Question: Where is the toilet tank?
Tambaya: Ina tankin masai'n?
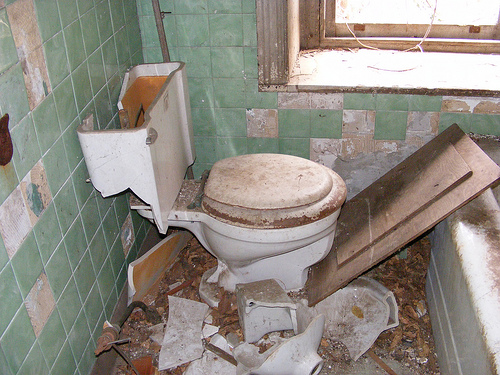
Answer: Behind the toilet bowl.
Amsa: A bayan bawon masai.